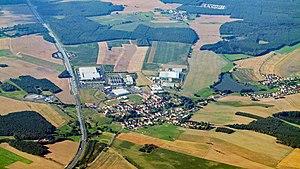
Thiendorf est une commune de Saxe, située dans l'arrondissement de Meissen, dans le district de Dresde.